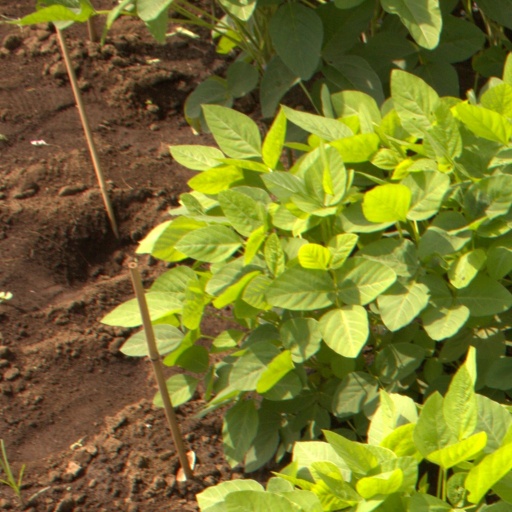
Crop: soybean